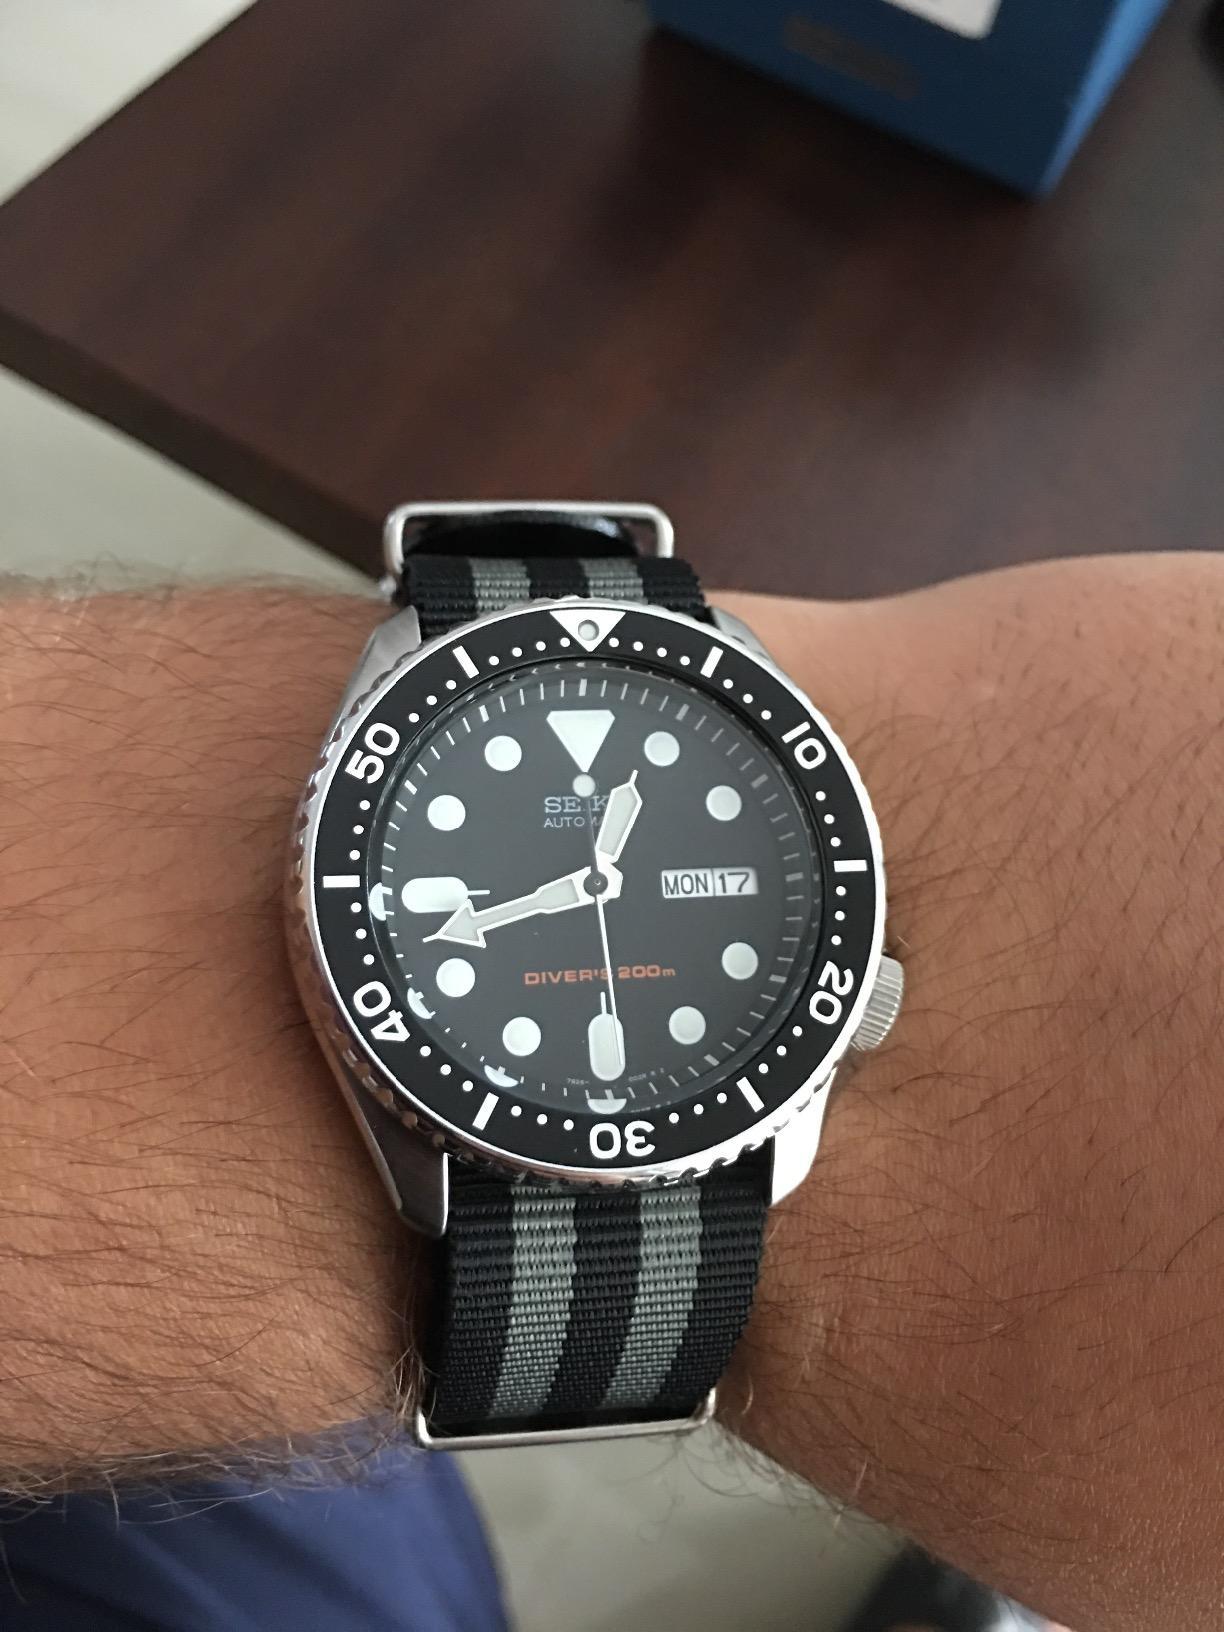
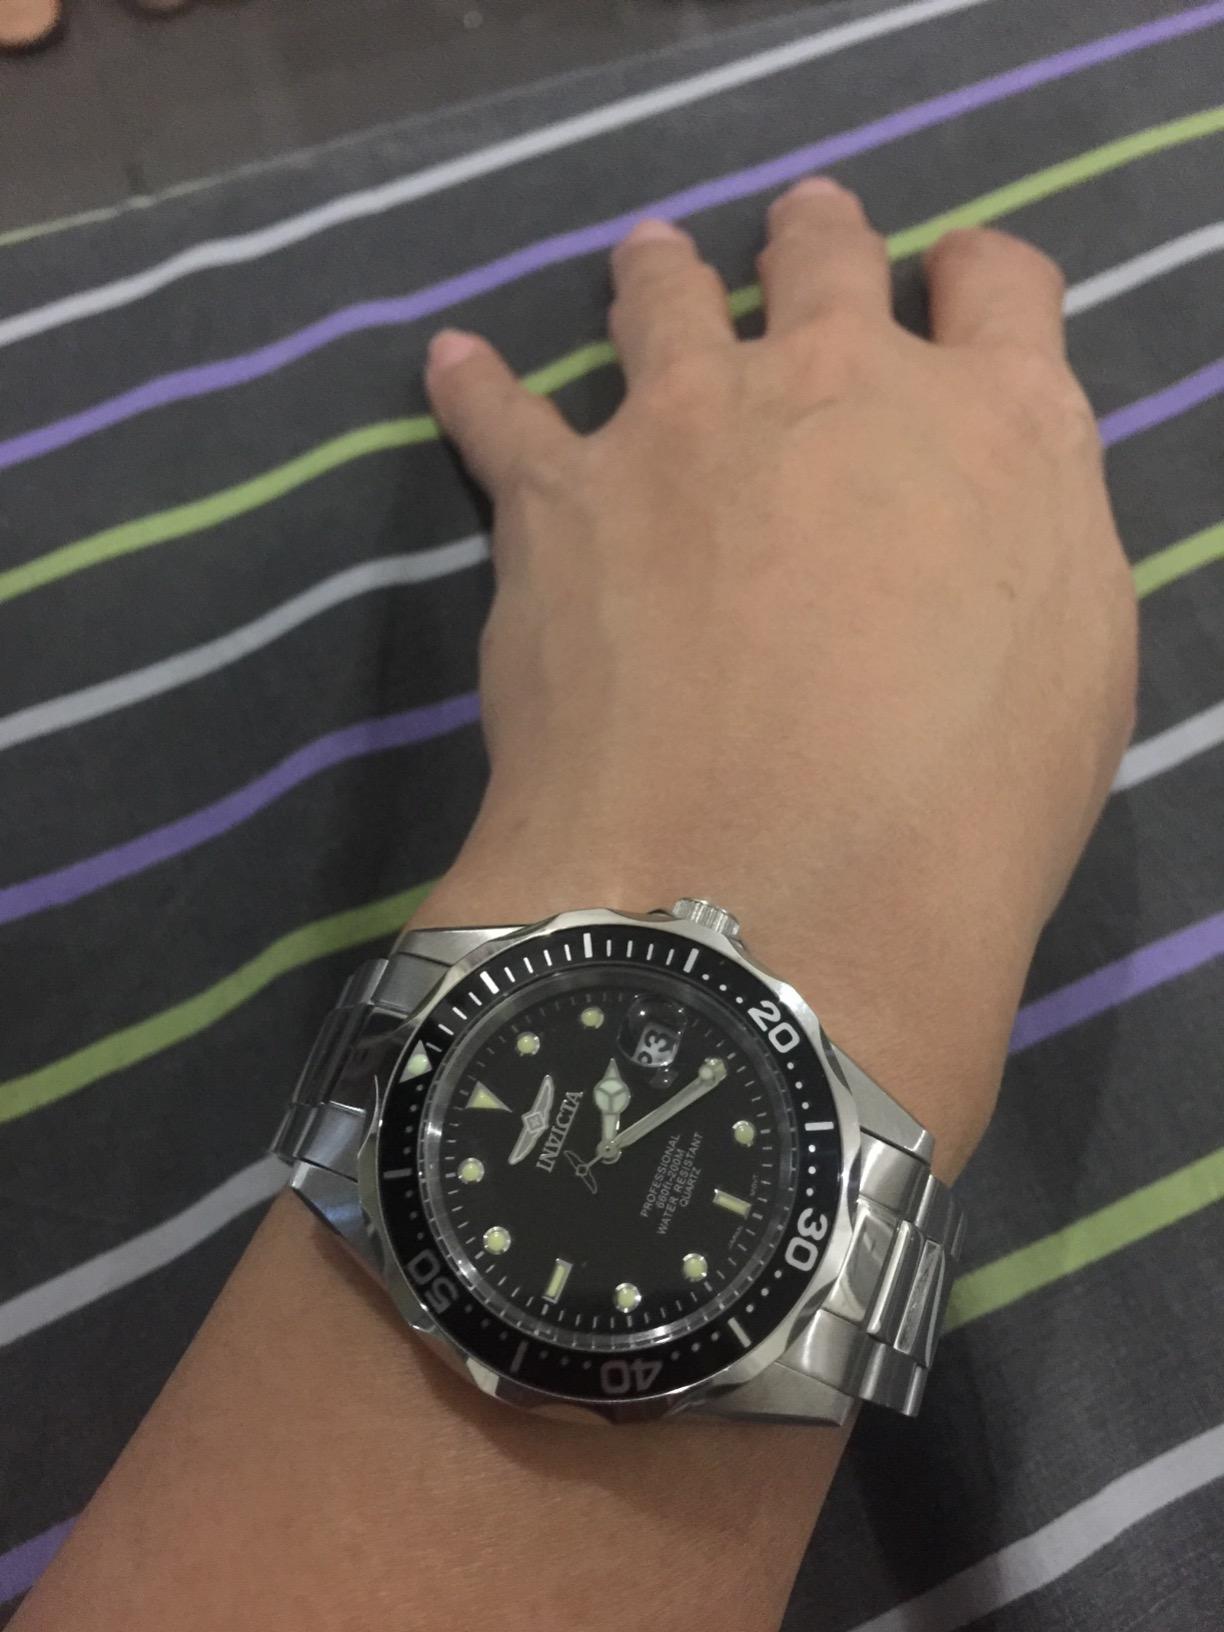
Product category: accessories_watch
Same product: no